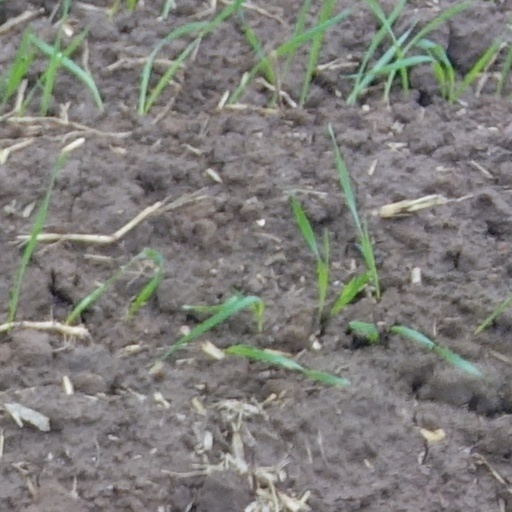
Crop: wheat